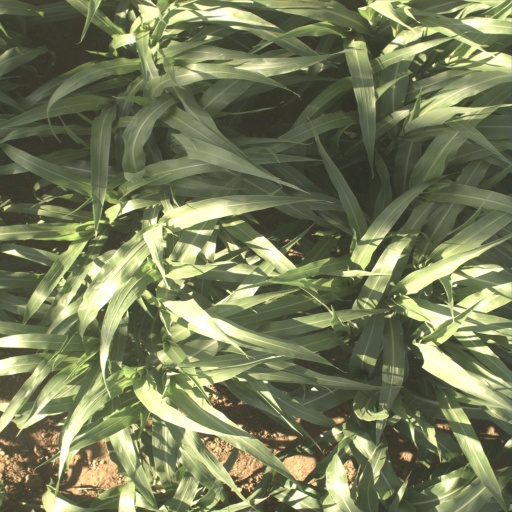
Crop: sorghum